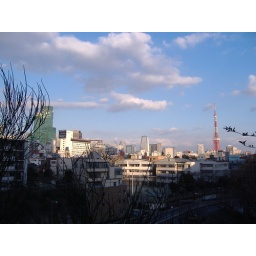
Went to Roppongi hills over the weekend ... looking over the most recognizable landmark in Tokyo - the orange TV tower.